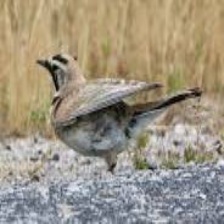
Species: HORNED LARK
Scientific name: EREMOPHILA ALPESTRIS